Liberty Osaka

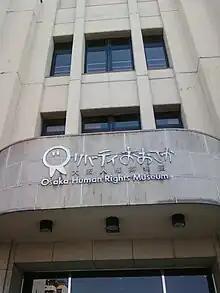
Liberty Osaka

Liberty Osaka (formerly the Osaka Human Rights Museum) was a museum dedicated to human rights situated in Naniwa-ku, a ward in south Osaka City. As the first general museum dedicated to human rights in Japan, the focus of its permanent exhibits was the history of the struggle against discrimination experienced by the nation's minority ethnic groups; the Burakumin, the Ainu of Hokkaidō, the Ryukyuans of Okinawa and Japan's communities of Korean and Chinese descent. There were also exhibits dedicated to discrimination issues affecting women, lesbians, gays, bisexuals, and transgender people, the physically challenged, and the survivors of the atomic bombing of Hiroshima and Nagasaki ("hibakusha"). Founded in December 1985 to document the history of the Osaka human rights movement, it was relaunched in December 1995 as the "Osaka Jinken Hakubutsu-kan" (Human Rights Museum).